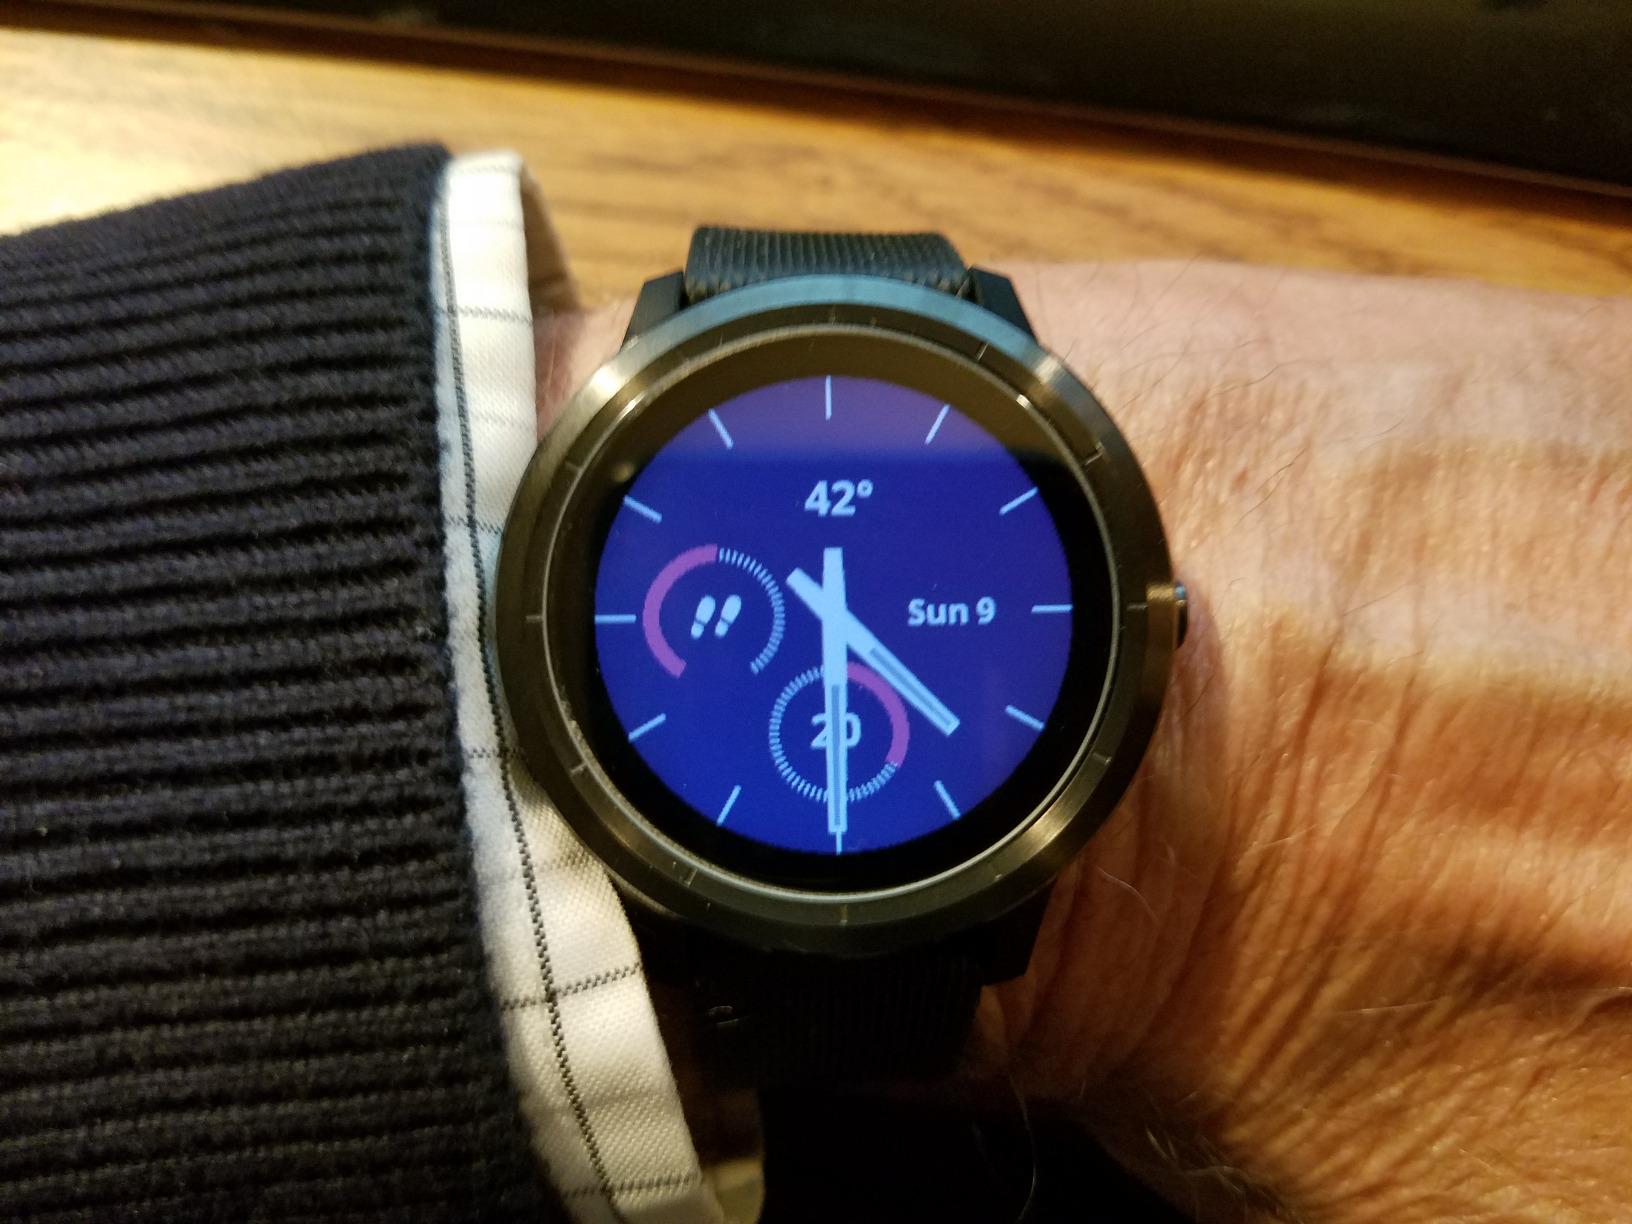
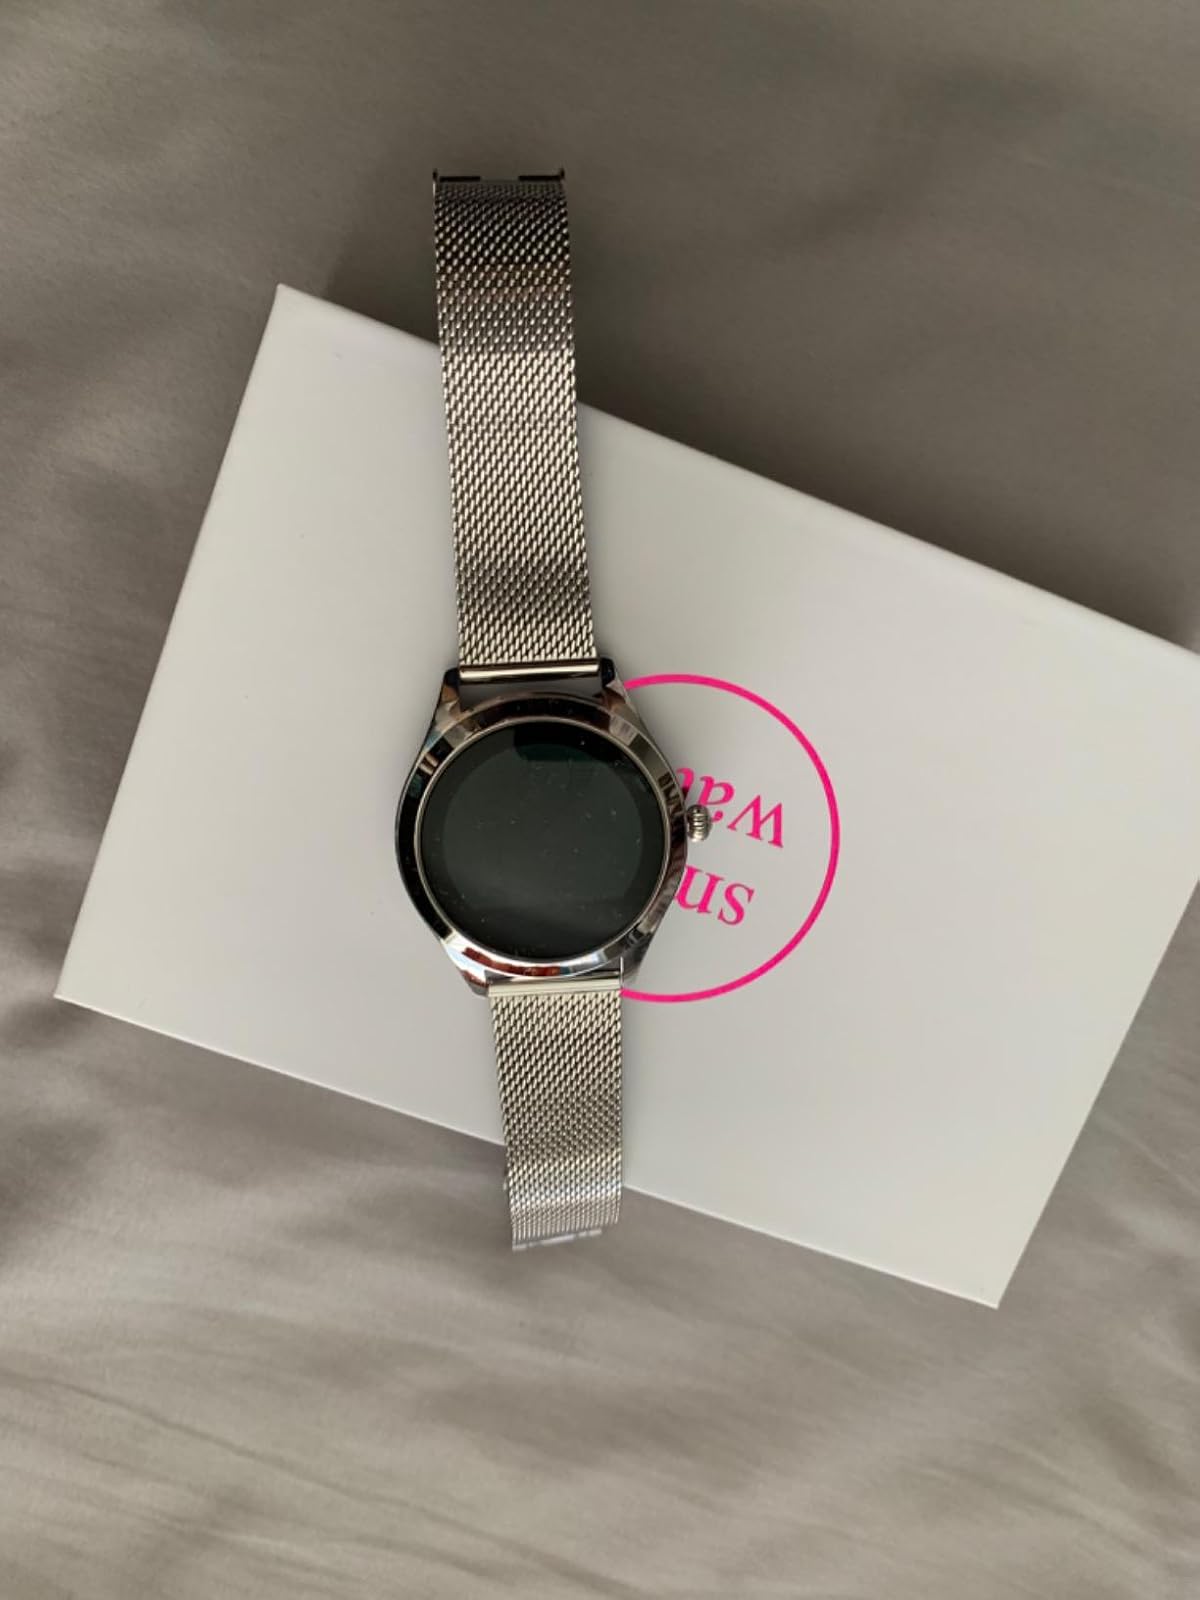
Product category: smartwatch
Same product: no